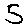
Label: 5